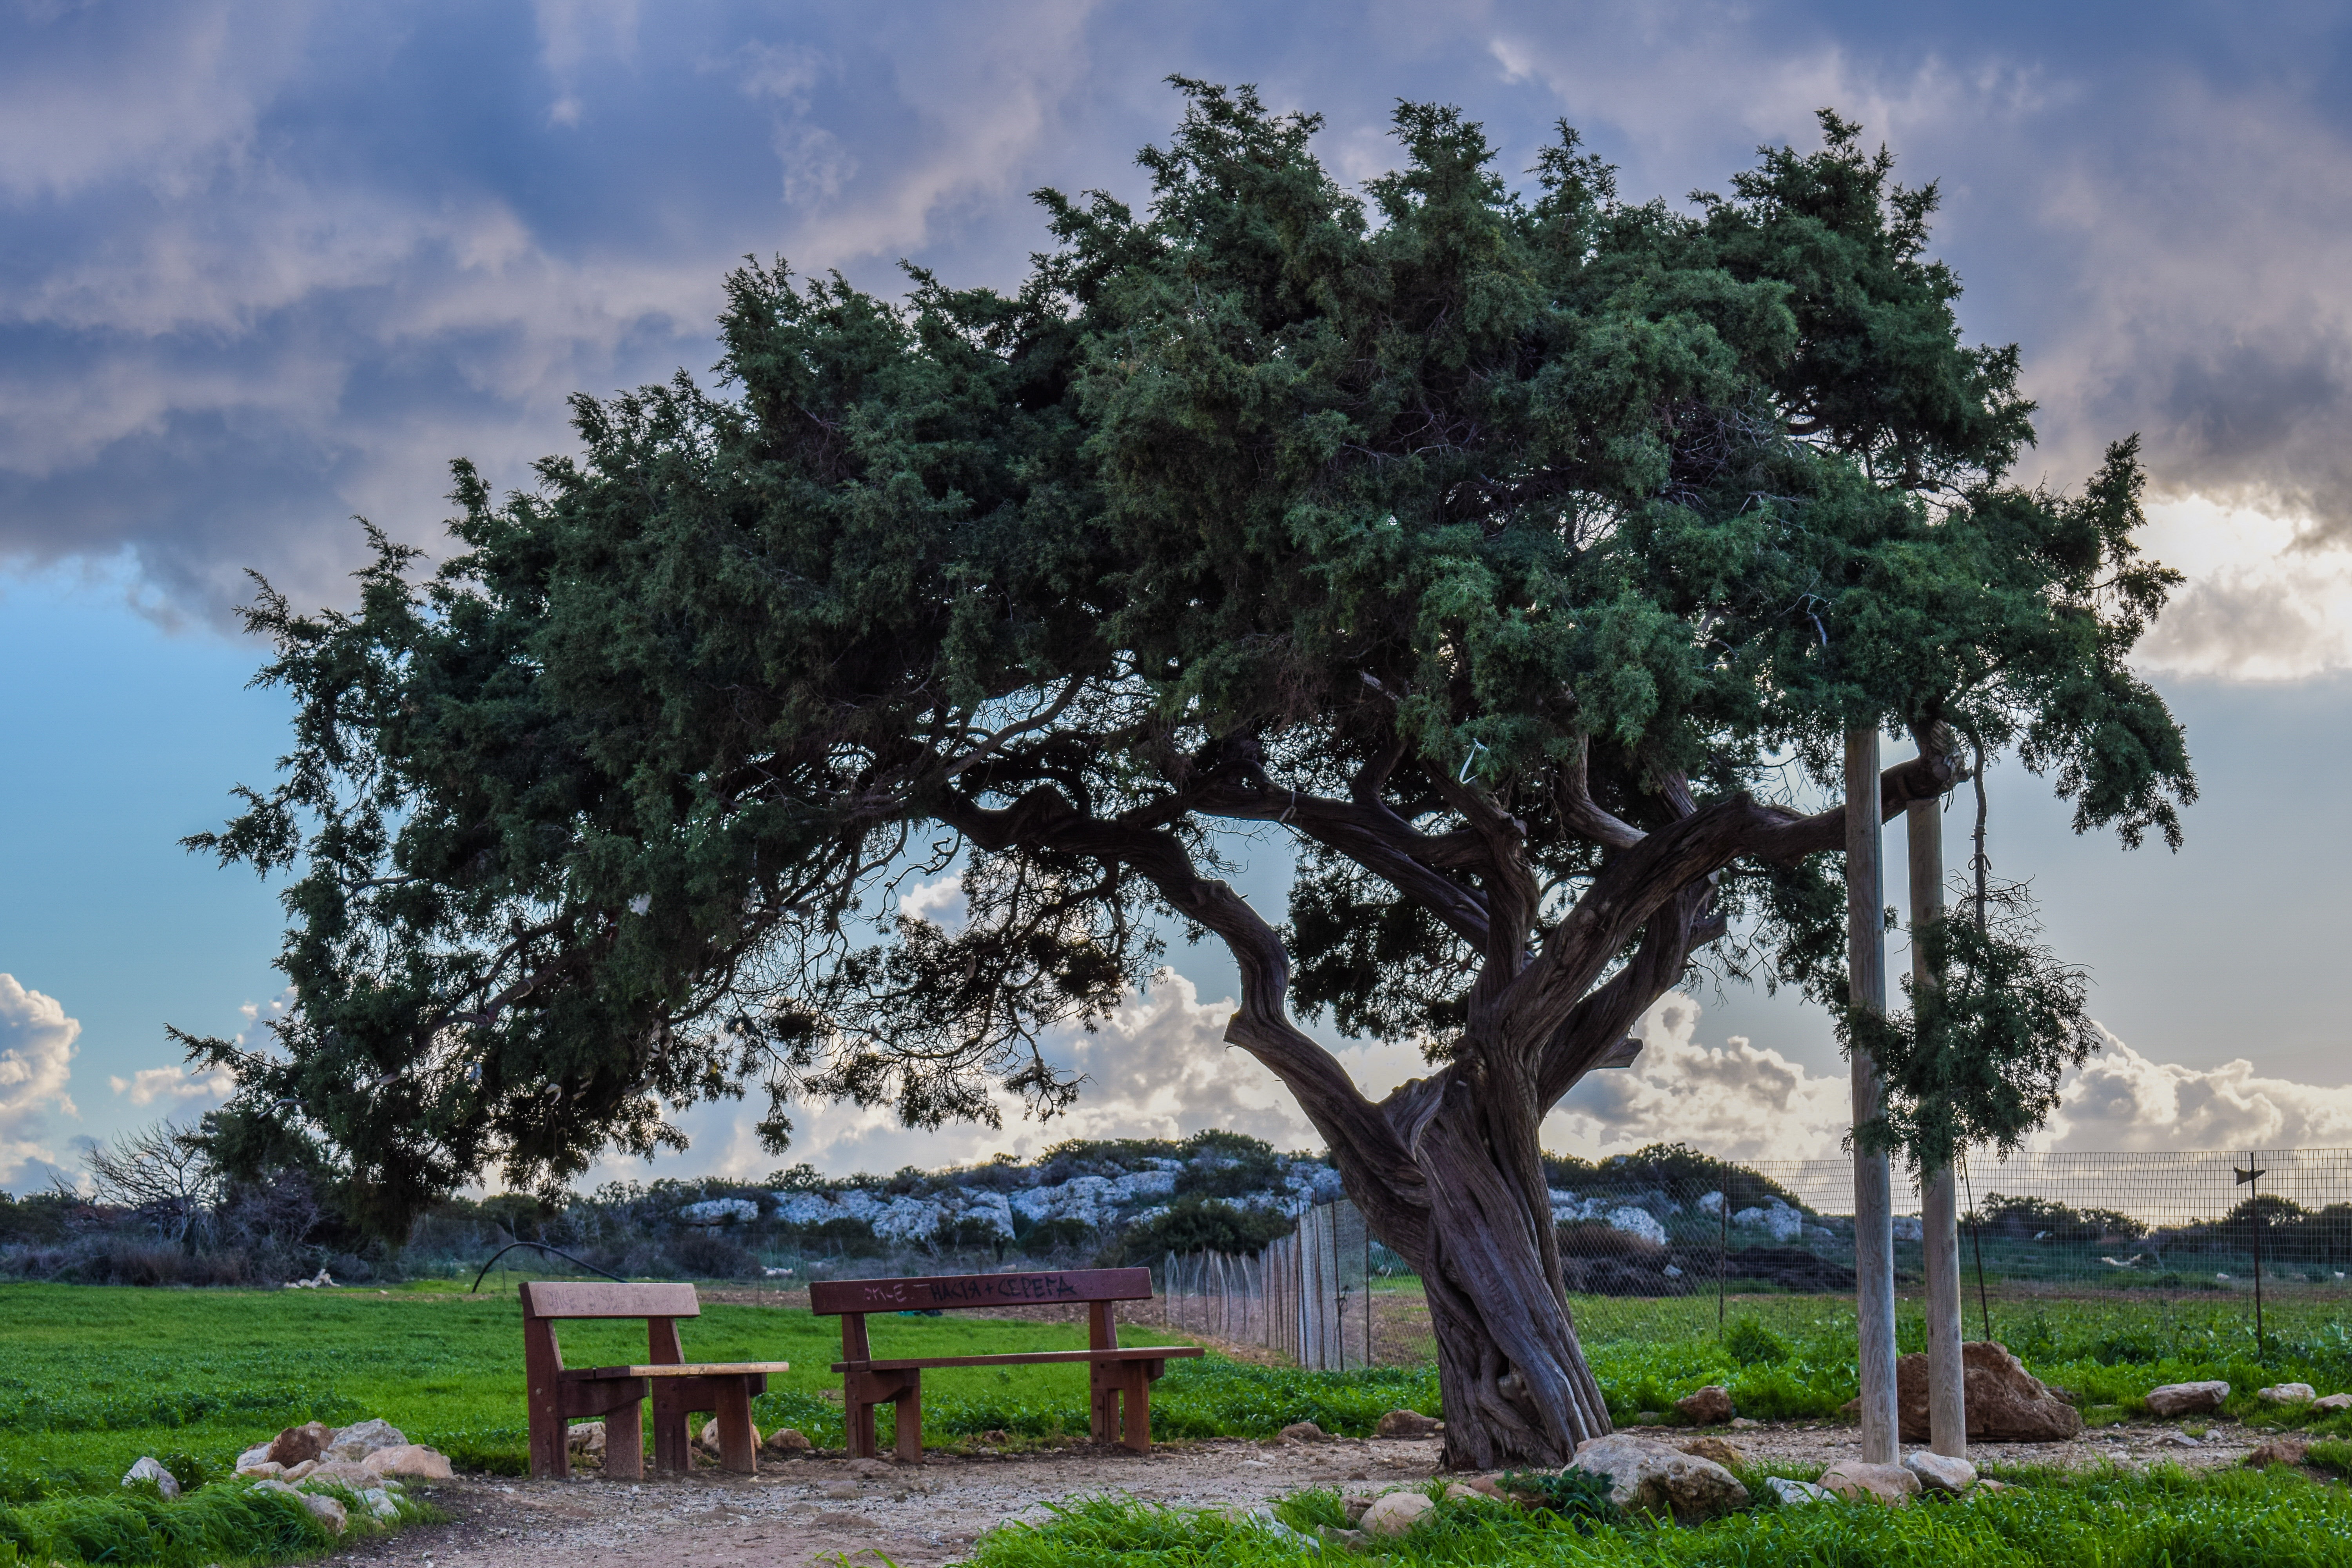
landscape, tree, nature, plant, sky, countryside, flower, scenic, lonely, savanna, clouds, cavo greko, ecosystem, cyprus, nature landscape, woody plant, land plant, arecales